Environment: lab
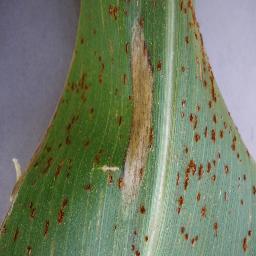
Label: northern_corn_leaf_blight